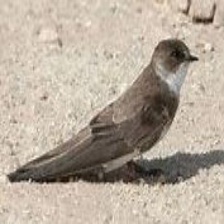
Species: SAND MARTIN
Scientific name: RIPARIA RIPARIA